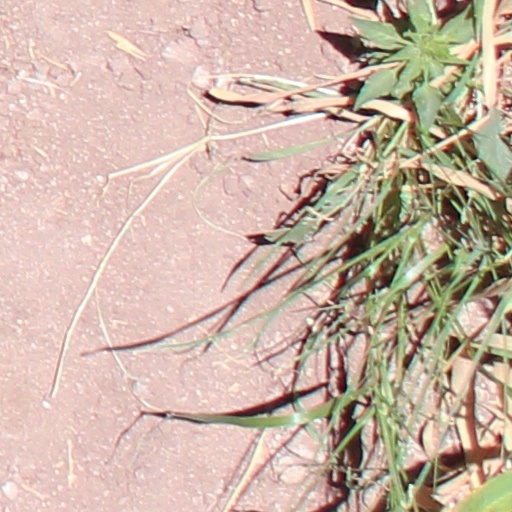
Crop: wheat